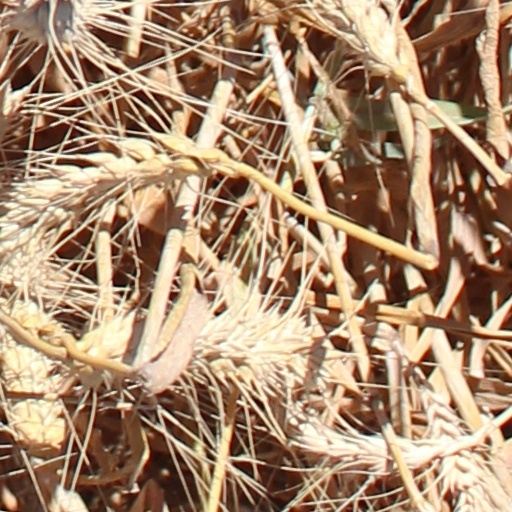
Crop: wheat